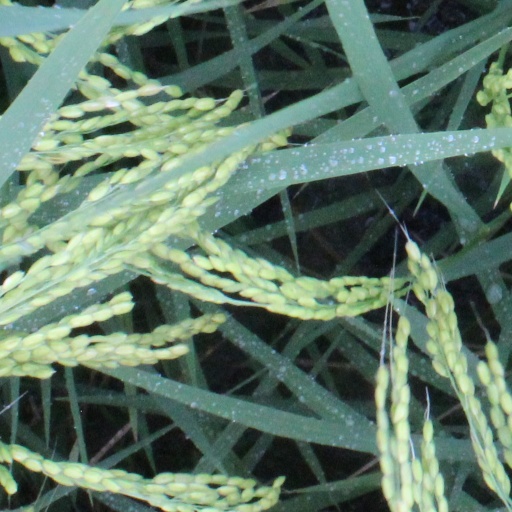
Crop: rice